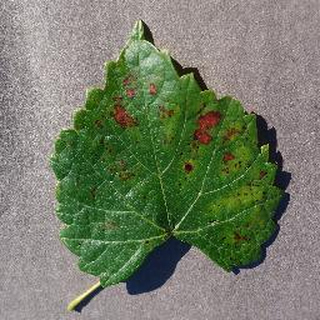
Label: grape_esca_black_measles